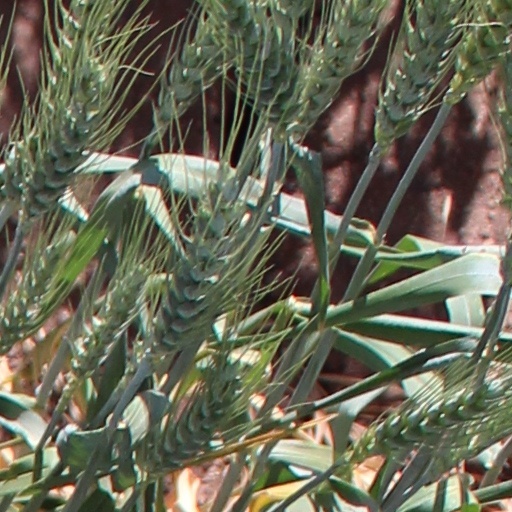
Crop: wheat